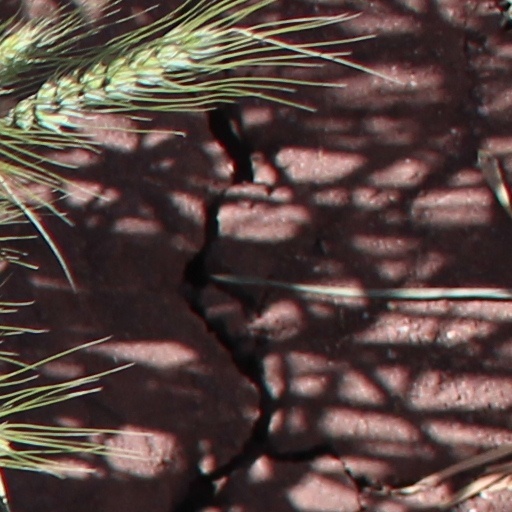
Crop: wheat